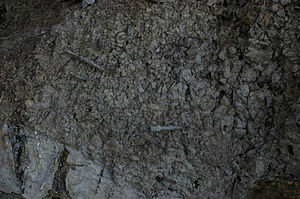
Mergel
Frilagt mergelflade ved kysten af Broager Land.
Billede af forvitret mergel. Sten Porse 2004.
Mergel er en lertype, som indeholder mindst 10 % kalk. I Danmark, hvor isen har flyttet grundigt rundt på lagene i undergrunden, er moræneler ofte blevet blandet med det underliggende kridt. På den måde er mange mergelforekomster opstået.